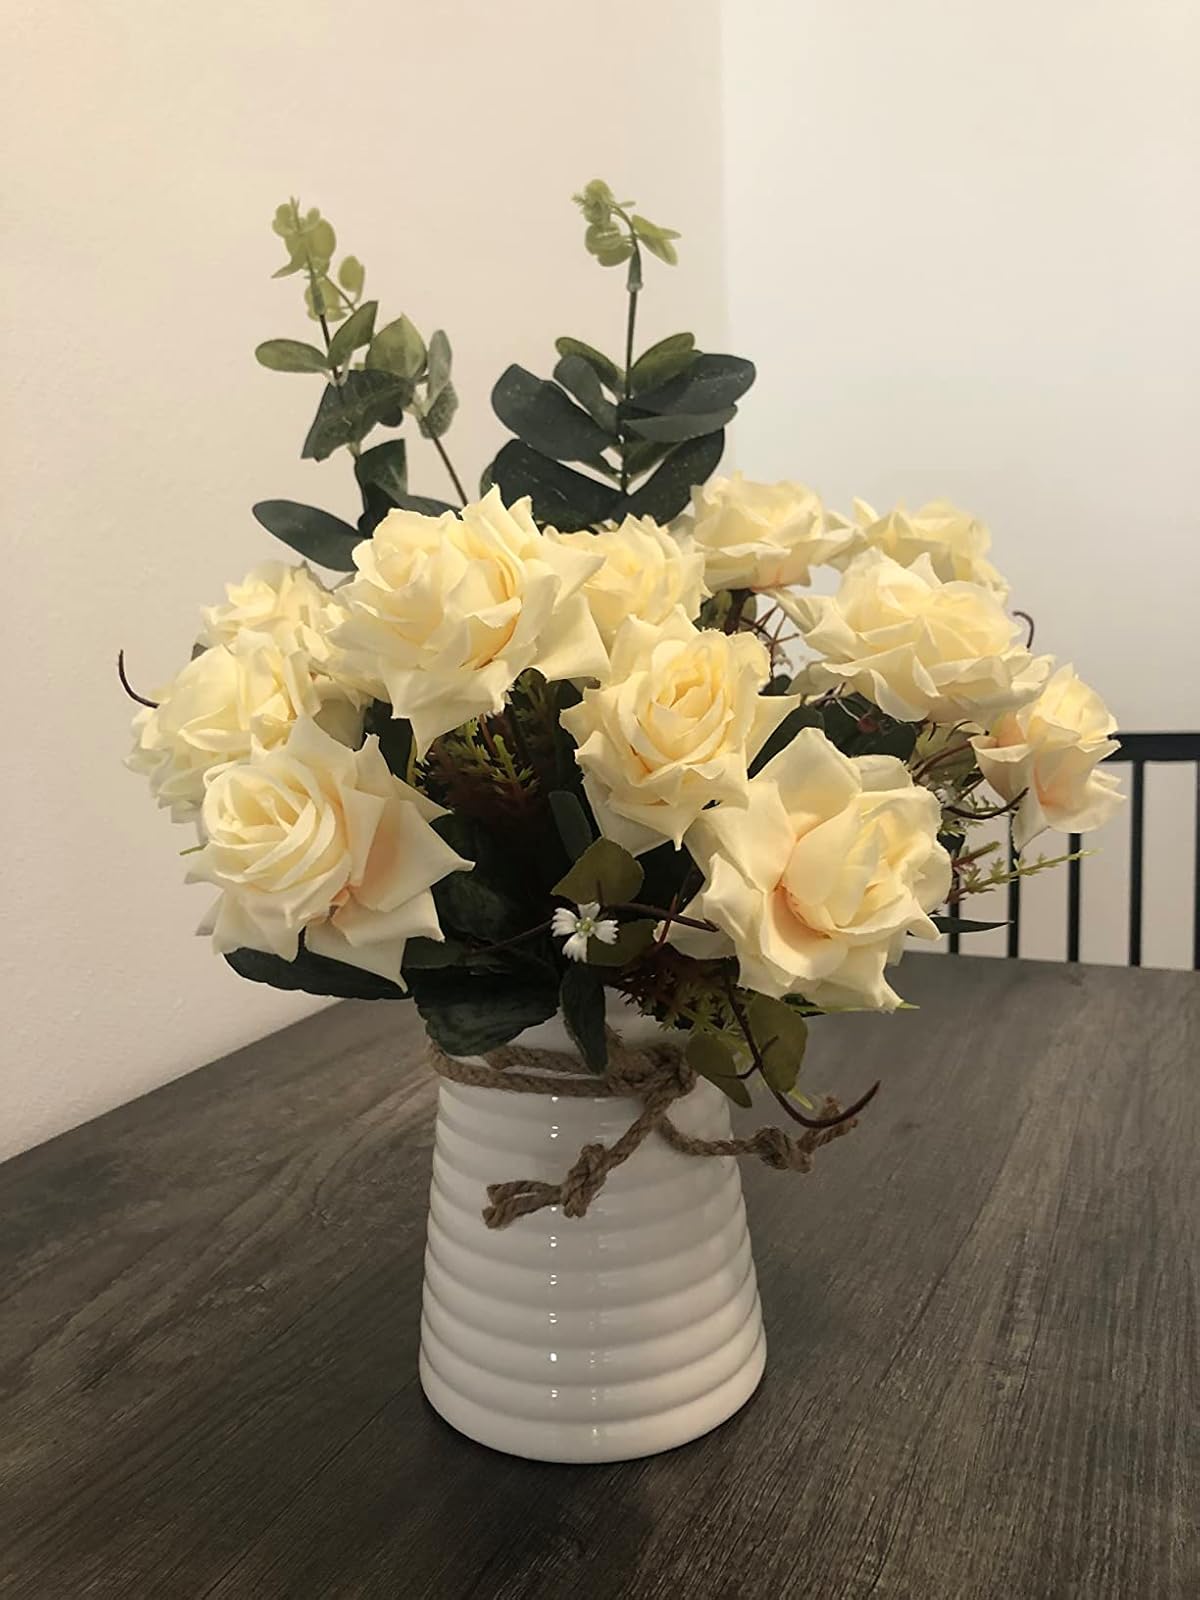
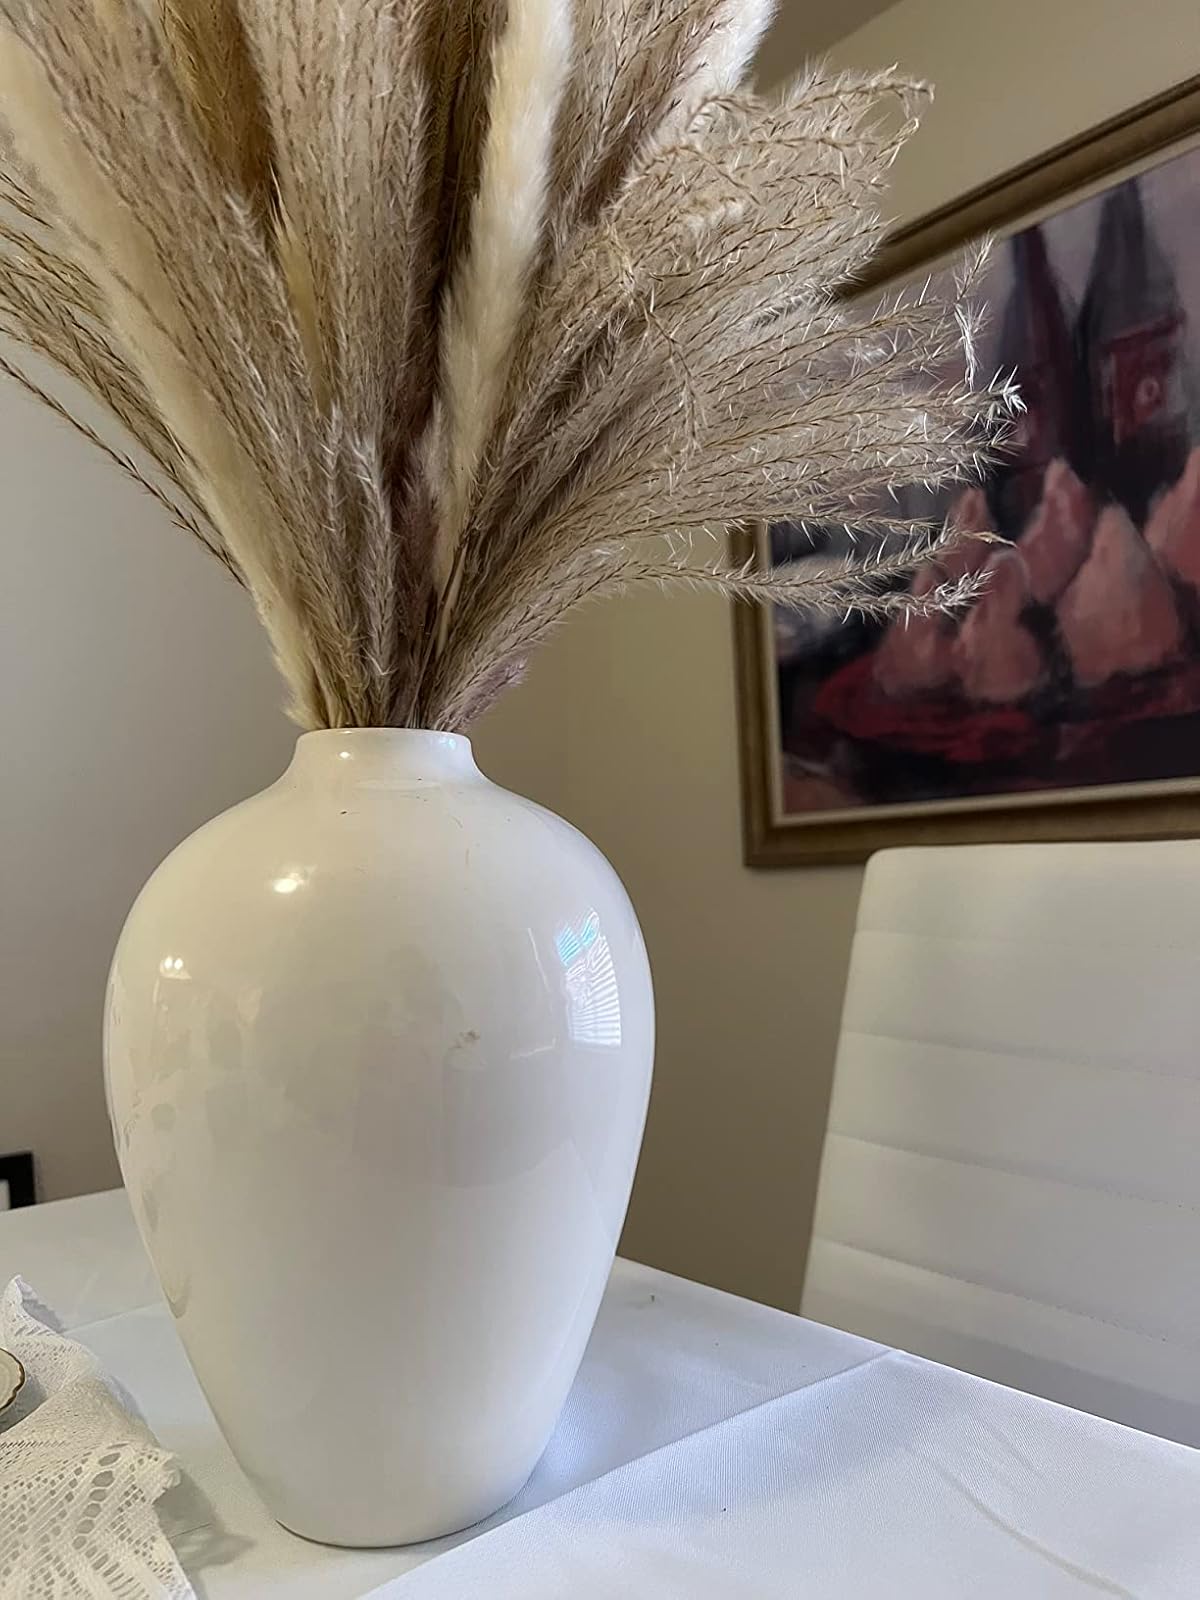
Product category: vase
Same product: no